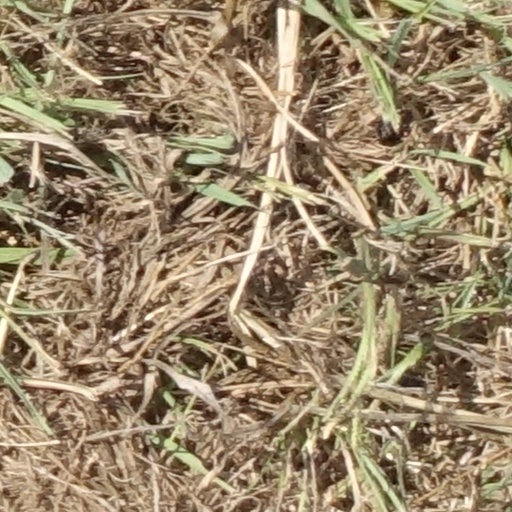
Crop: sorghum